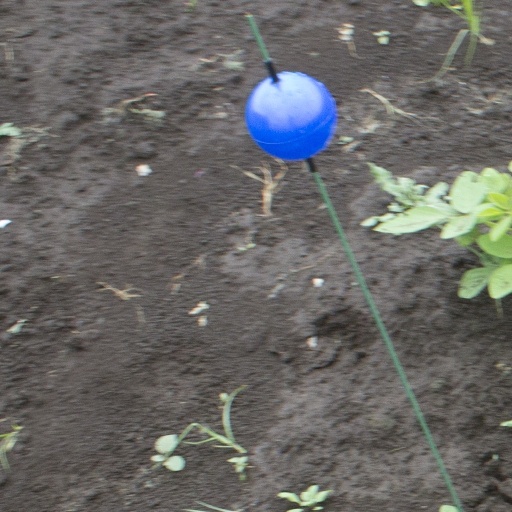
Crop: soybean